Nancy Killefer

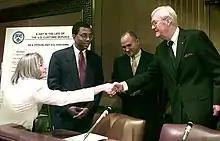
Killefer greeting Daniel Patrick Moynihan in 1999

Nancy Killefer is a Director in the Washington, D.C., office of McKinsey & Company, the global management consultancy. She left McKinsey & Company from 1997 to 2000 to serve as Assistant Secretary for Management, CFO, and COO at the United States Department of the Treasury. After returning to McKinsey in 2000, she joined the IRS Oversight Board, a public-private entity akin to a corporate board that oversees the IRS. She served there from 2000 to 2005 and was its chairperson from 2002 to 2005.